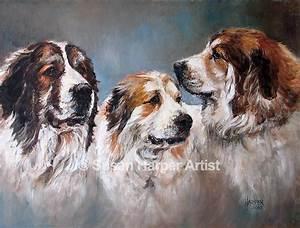
dog